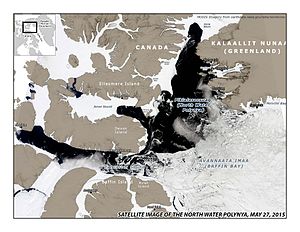
Polynja / Økologi
Polynjaen i den nordlige Baffinbugt
En polynja er et stort hul is havisen omkring polerne. Nogen polynjaer fryser til relativt hurtigt, mens andre kan eksistere i flere måneder. Tidligere har enkelte polynjaer, som polynjaen i Weddellhavet varet i flere år. Netop denne polynja dukkede desuden op igen i 2016 og 2017.